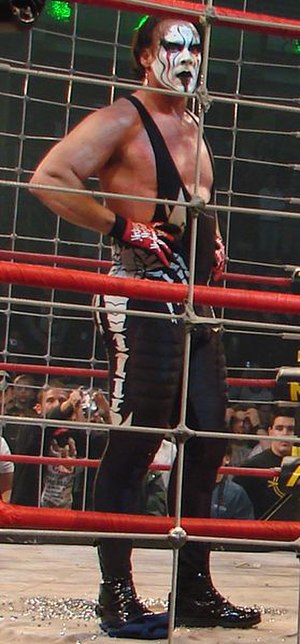
Sting (wrestler)
Sting (wrestler) i ringen.
Steve Borden, bedre kendt under ringnavnet Sting, er en tidligere amerikansk wrestler, der er mest kendt for sin tid i World Championship Wrestling fra 1987 til 2001, hvor han var organisationens største stjerne. Han har også wrestlet i Total Nonstop Action Wrestling mellem 2003 og 2014, samt i verdens førende wrestlingorganisation, WWE, hvor han indstillede sin karriere i 2016 ved WWE Hall of Fame.